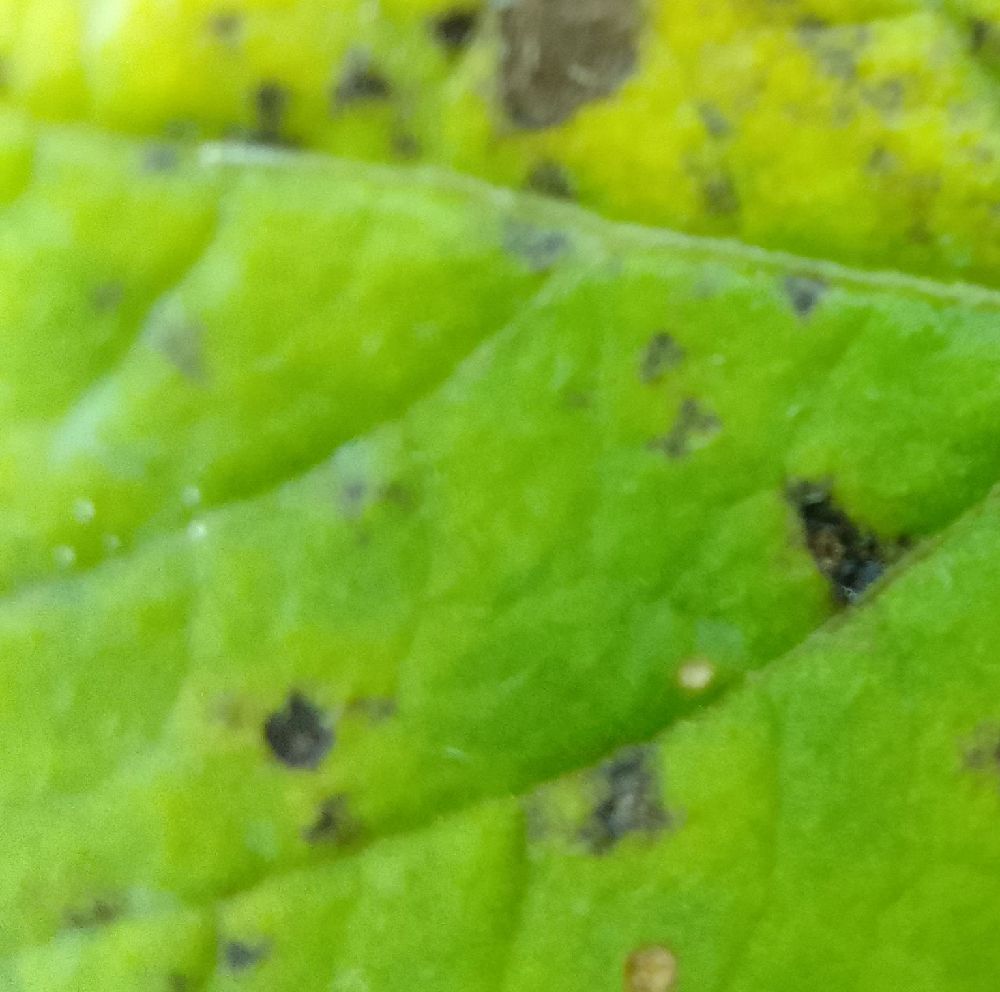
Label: Early blight